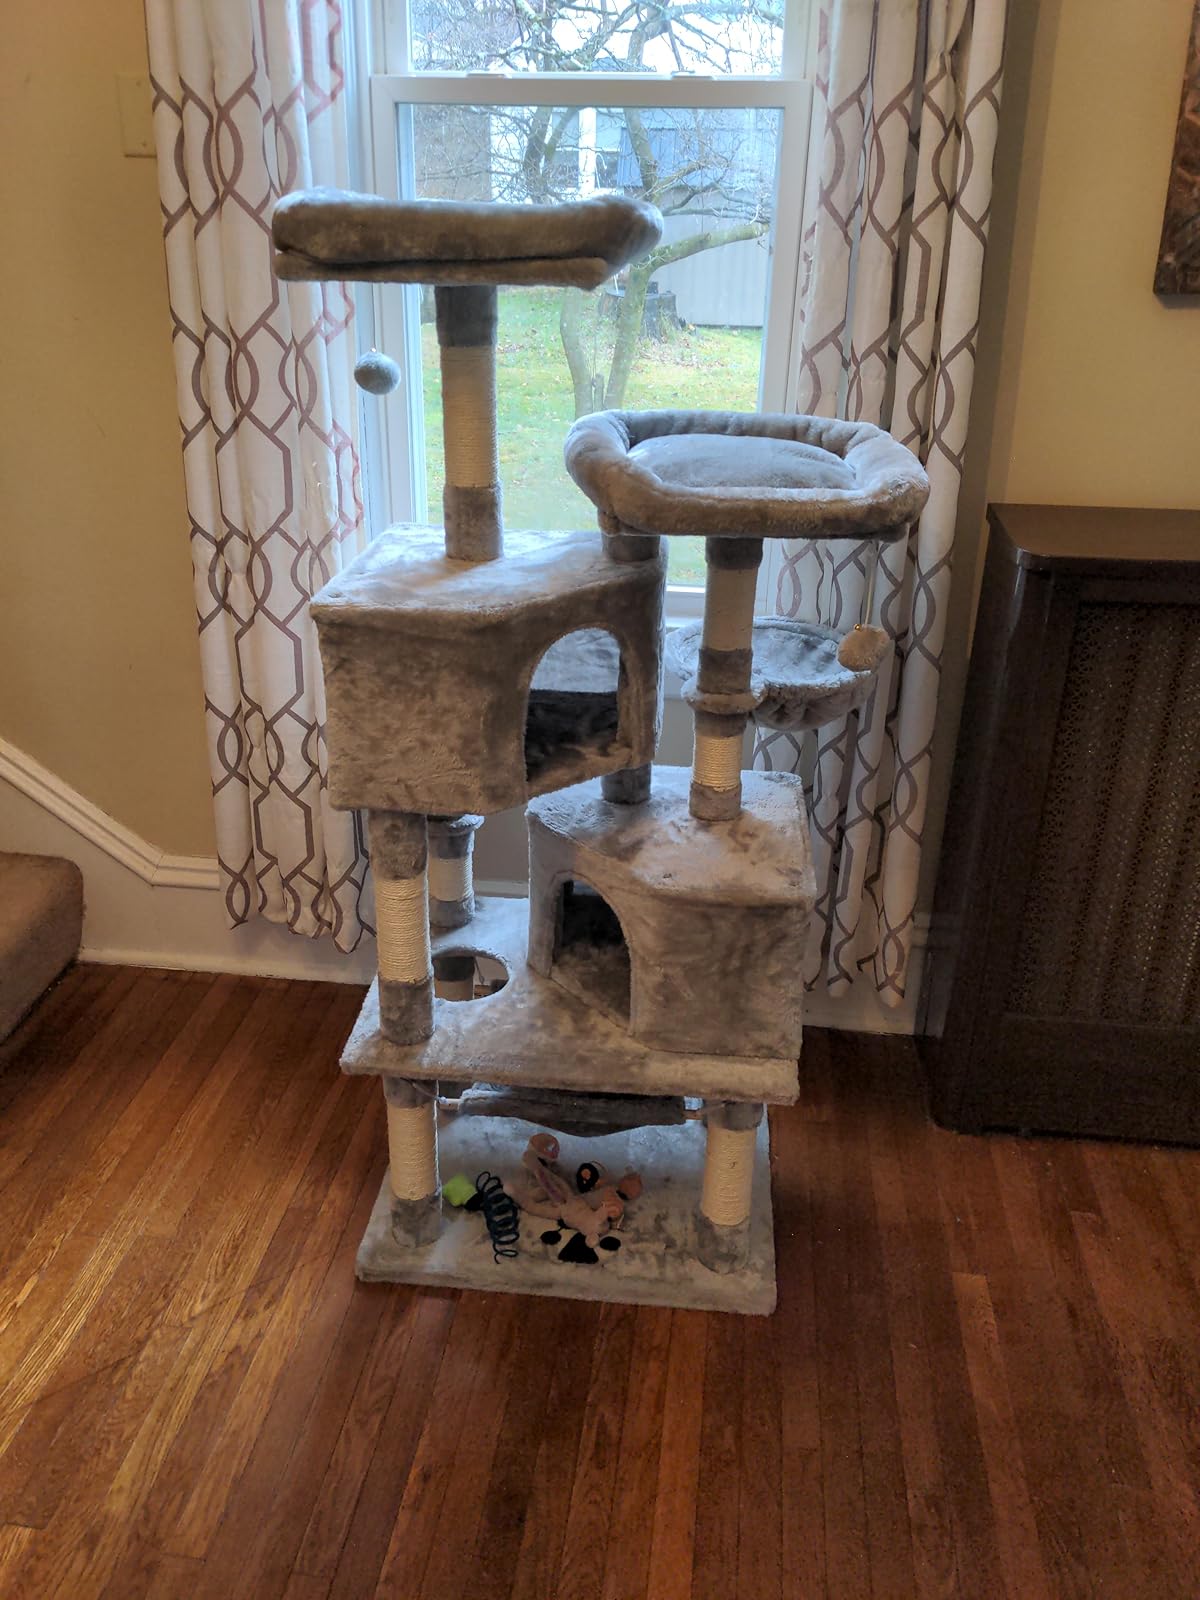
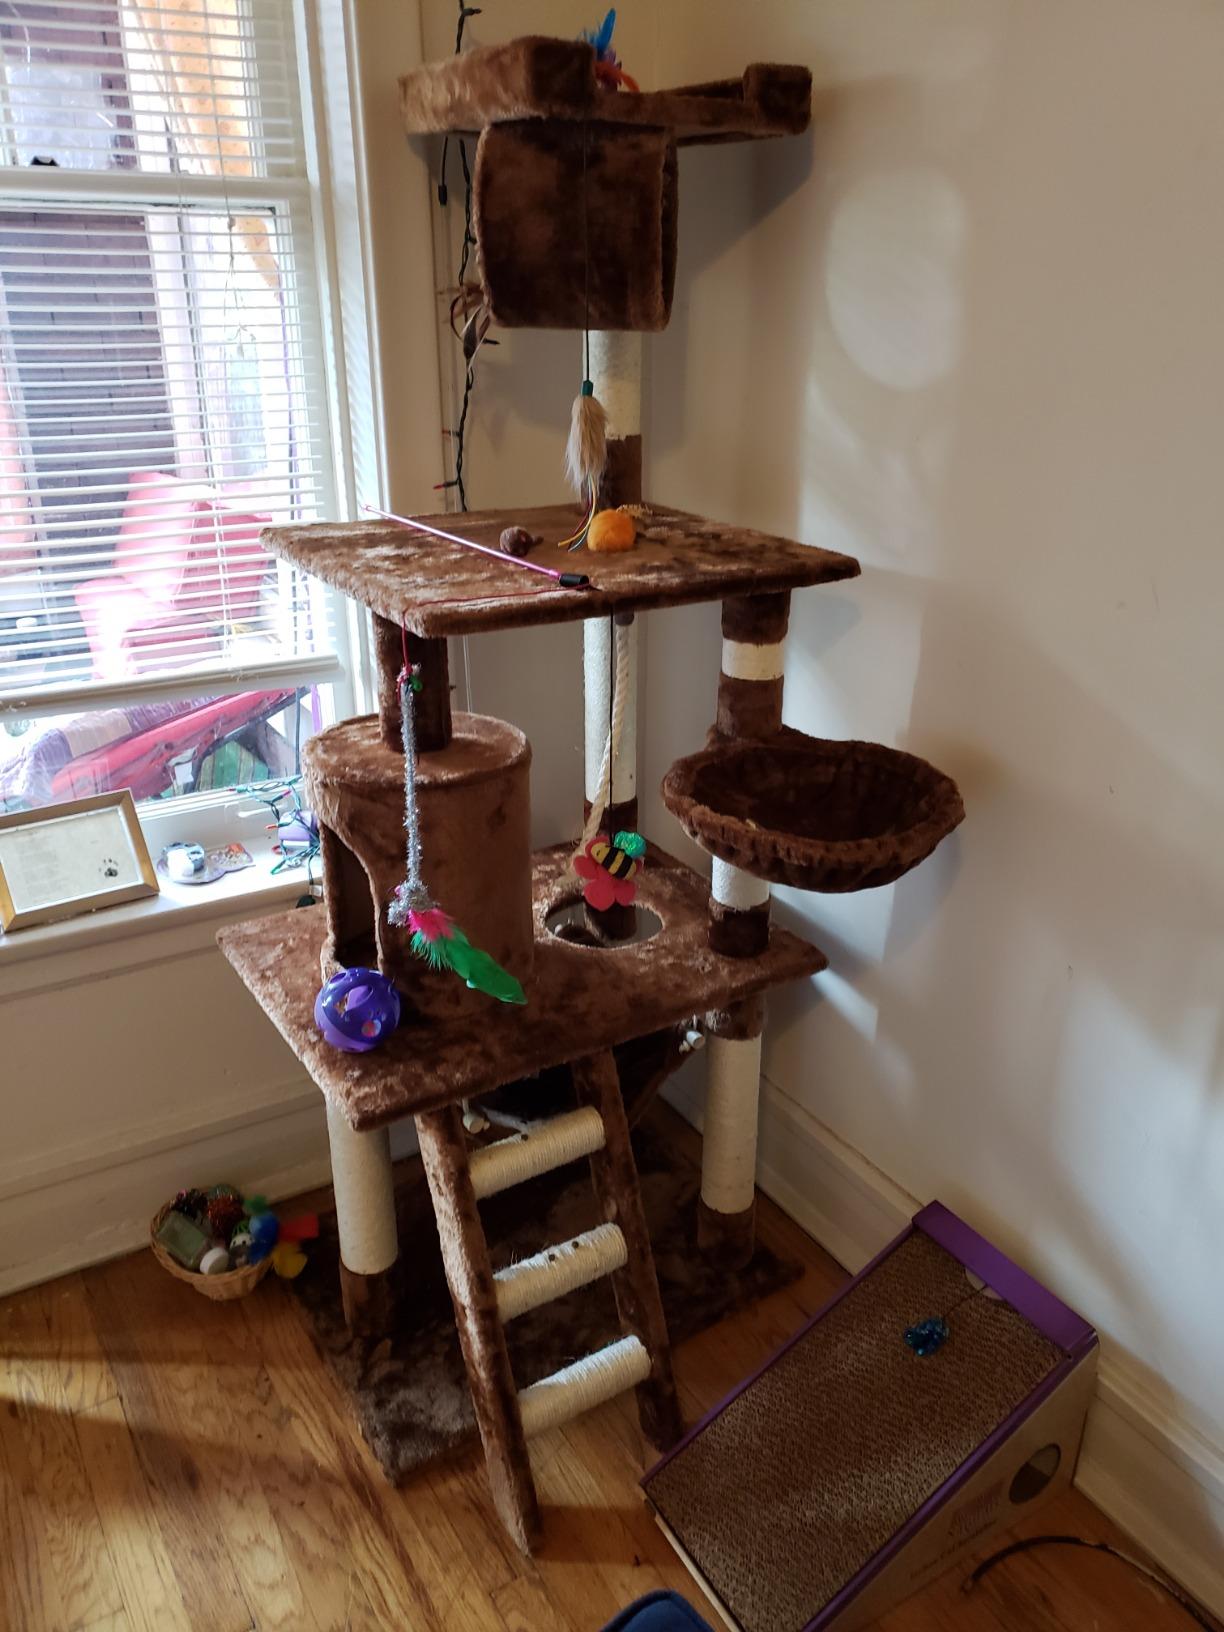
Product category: items_cat tree
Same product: no